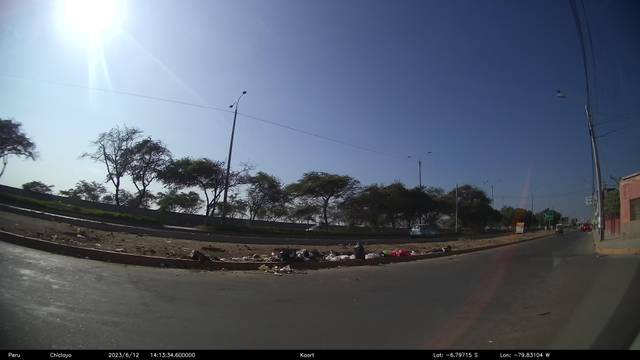
Region: Peru
Coordinates: -6.797, -79.831